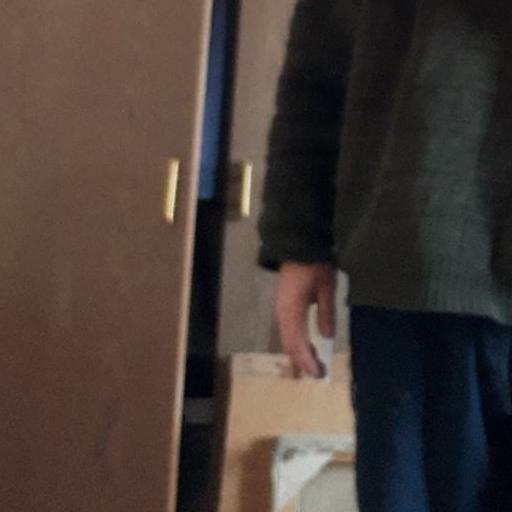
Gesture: no_gesture